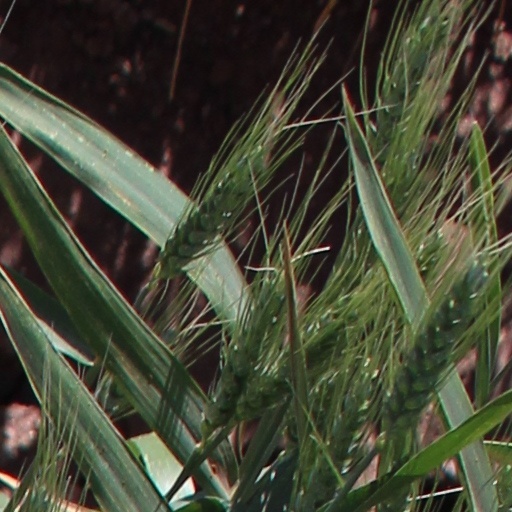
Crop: wheat